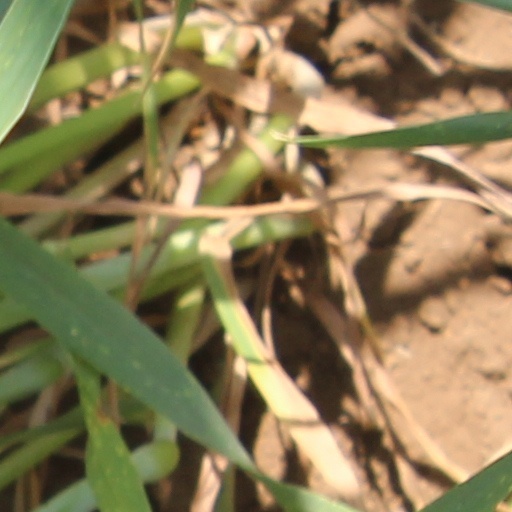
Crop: wheat